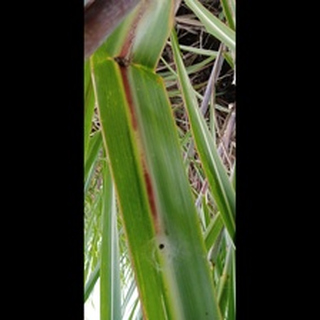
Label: sugarcane_red_rot